Hone Kouka

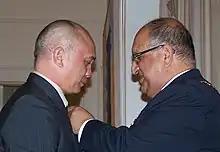
Kouka (left) receives the insignia of Member of the New Zealand Order of Merit from governor-general Sir Anand Satyanand in 2009

Hone Vivian Kouka (born 1968) is a New Zealand playwright. He has written 13 plays, which have been staged in New Zealand and worldwide including Canada, South Africa, New Caledonia and Britain. Kouka's plays have won multiple awards at the Chapman Tripp Theatre Awards. Kouka has also worked as a theatre director and producer. In 2009, Kouka was appointed a Member of the New Zealand Order of Merit, for services to contemporary Māori theatre.